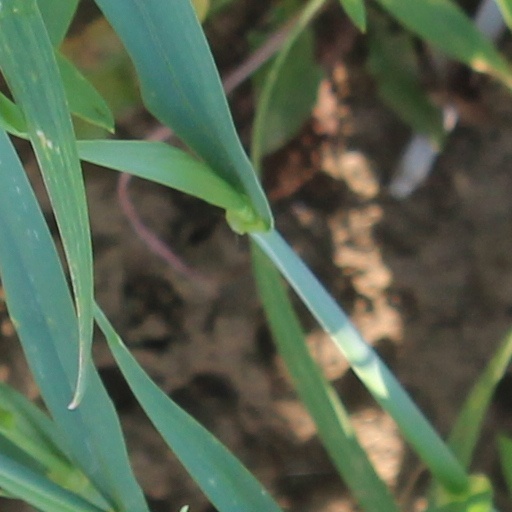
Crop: wheat